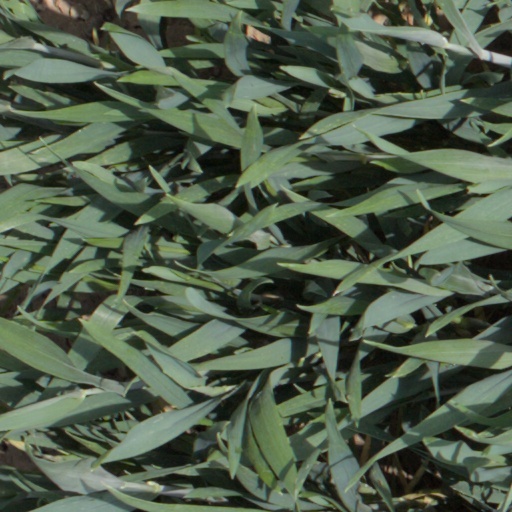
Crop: wheat